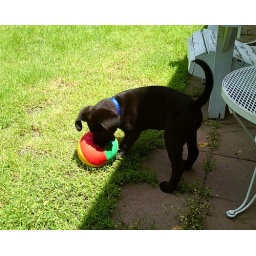
My dad's new black lab puppy, Jet.That ball had to go in the trash by the time we left :)